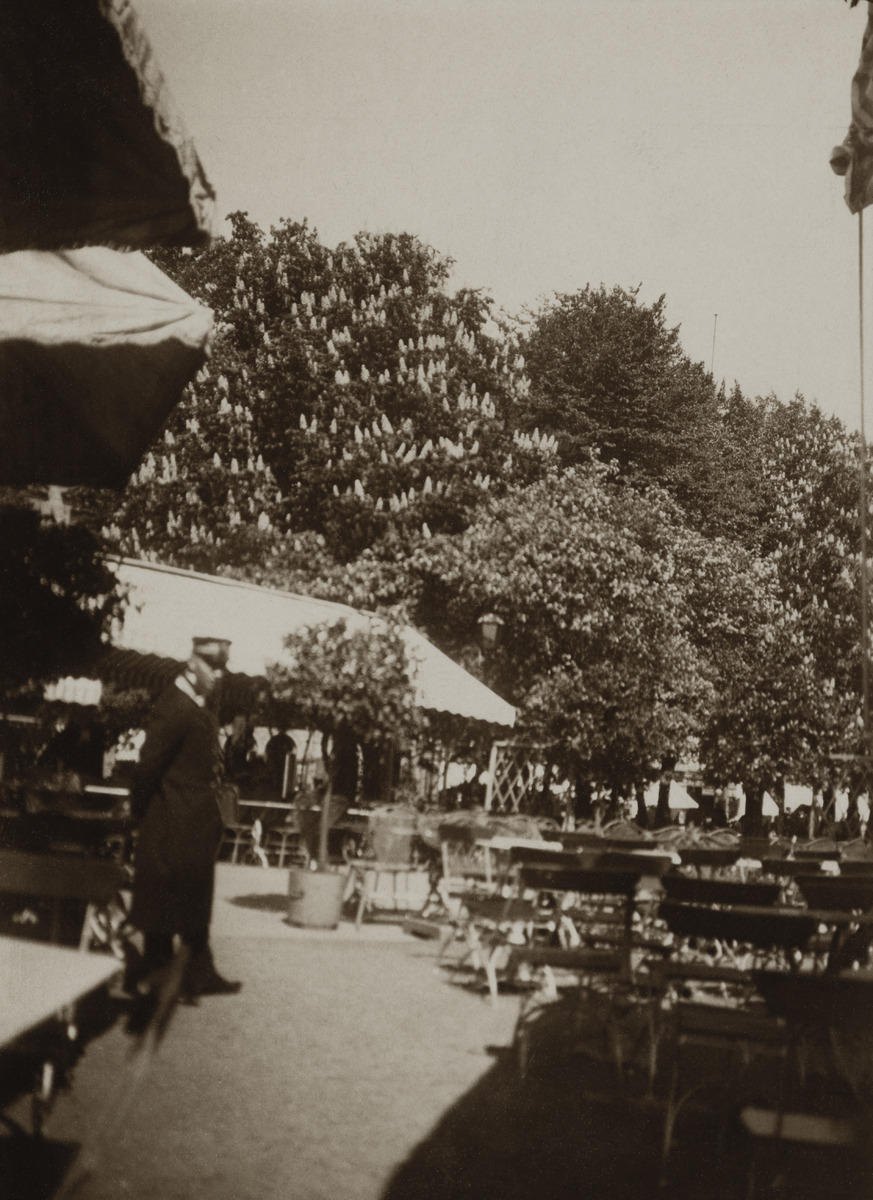
Ravintola Oopperakellarin ulkopöytiä Teatteri Esplanaadilla (nykyinen Teatteriesplanadi)
sisällön kuvaus: Ravintola Oopperakellarin ulkopöytiä Teatteri Esplanaadilla (nykyinen Teatteriesplanadi). Kuvassa oleva mies on mahdollisesti ravintolan vahtimestari. mustavalkoinen
Kuvaaja: Timiriasew, Ivan, valokuvaaja
Ajankohta: kuvausaika 1909
Paikka: Suomi, Uusimaa, Helsinki, Kaartinkaupunki Helsinki, Teatteriesplanadi
Aiheet: Ravintola Oopperakellari, puistot, ravintolat, katokset, kalusteet, tuolit, pöydät, miehet, vahtimestarit, univormut, puut